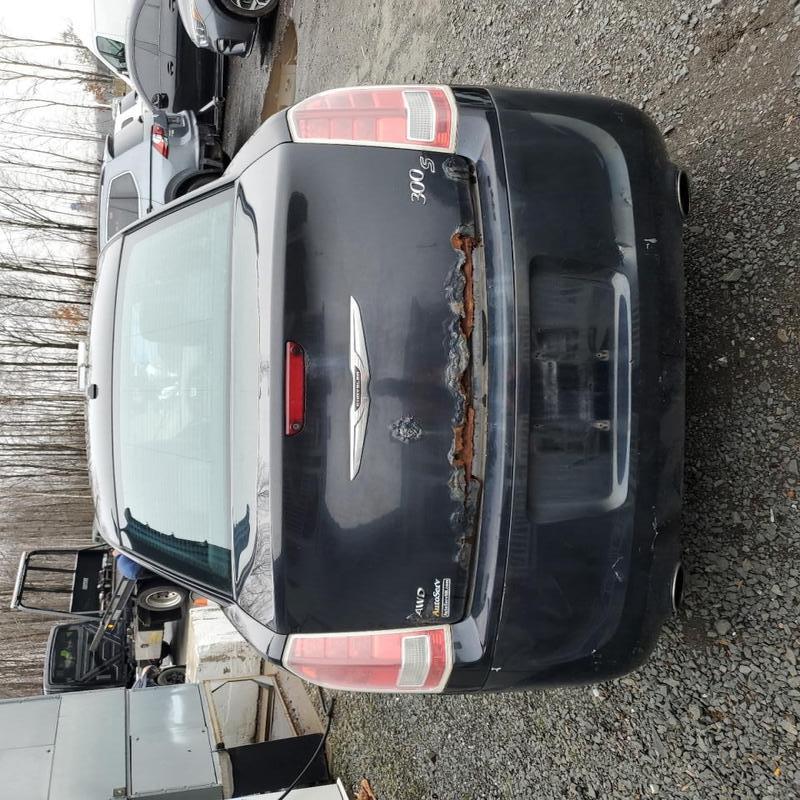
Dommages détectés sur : malle, pare-choc arrière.
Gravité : mineur